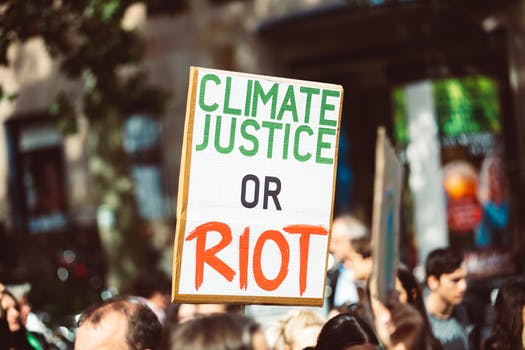
Label: No Watermark